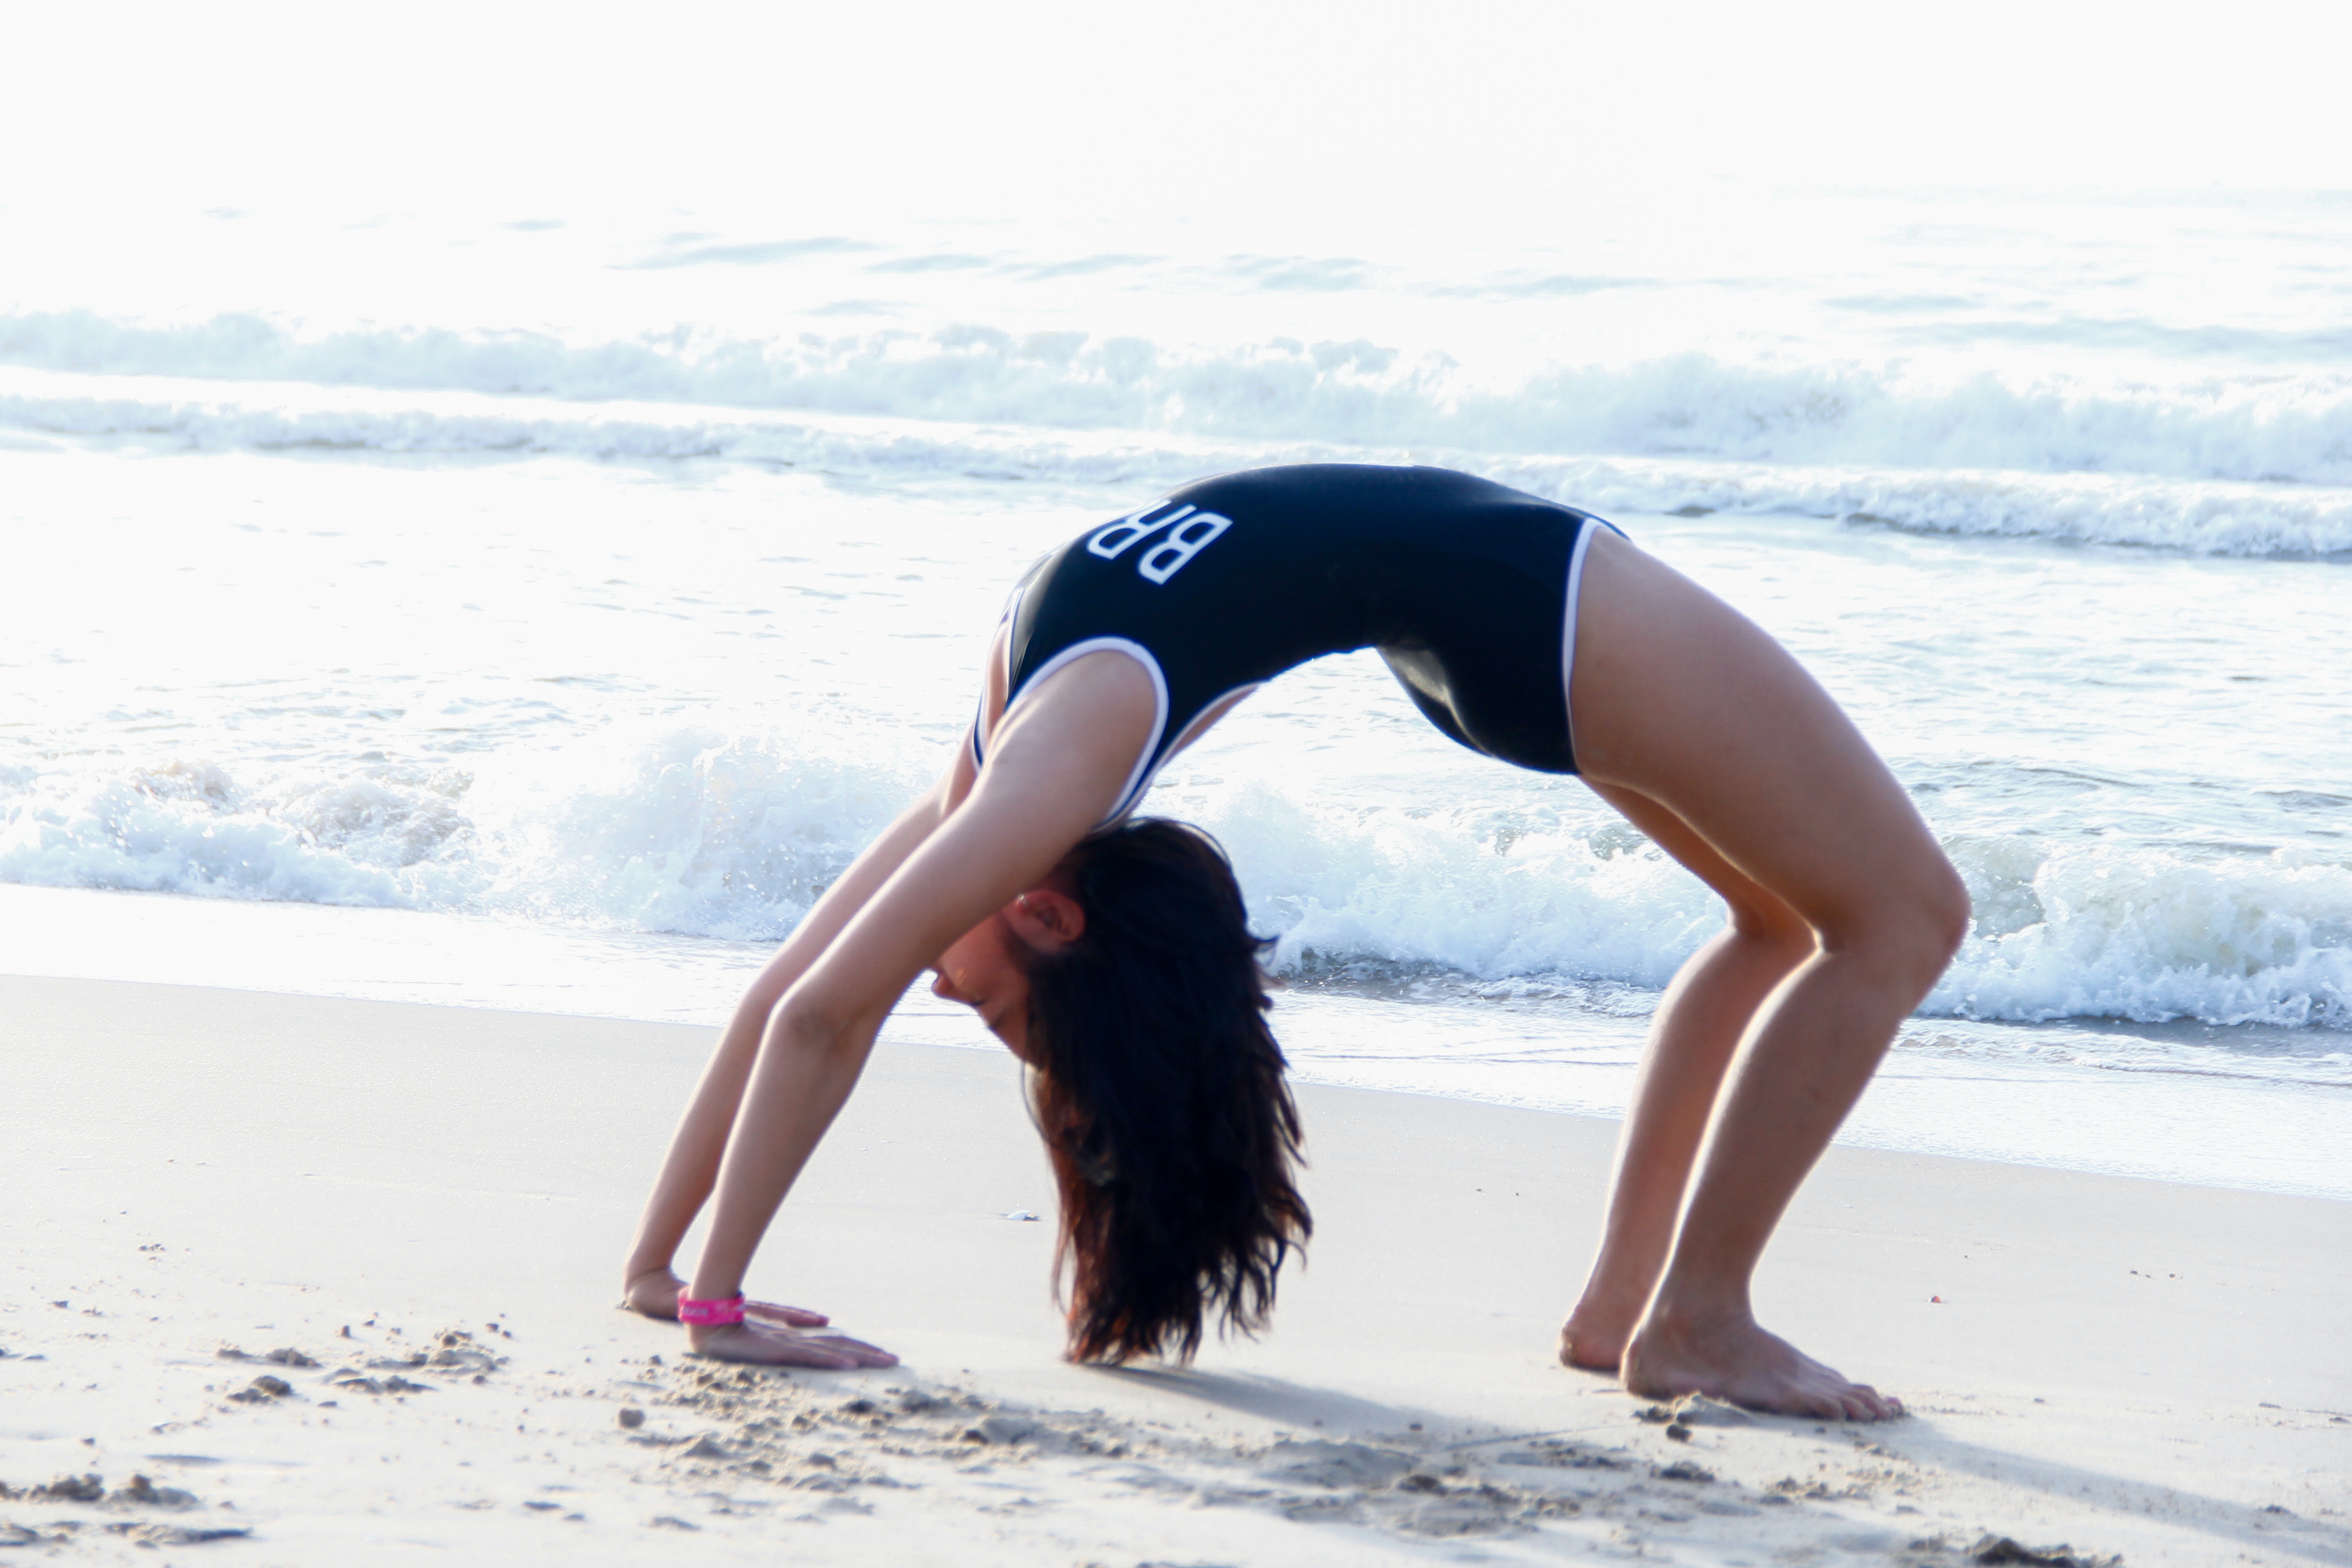
yoga, exercises, gymnastics, health, life, dynamic, body, pretty, beautiful, lovely, beauteous, bonny, spa, beauty, sea, nature, girl, physical fitness, shoulder, joint, swimwear, vacation, stretching